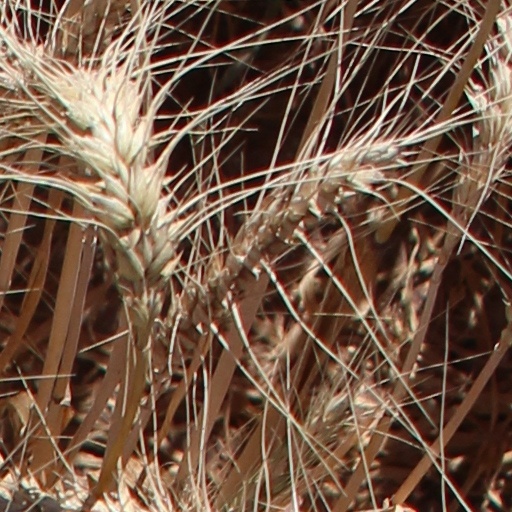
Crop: wheat